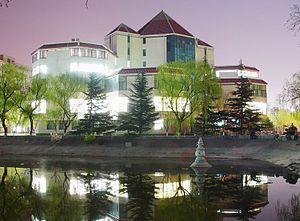
L'université Jiao-tong de Pékin, anciennement université Jiao-tong du Nord, est l'une des plus anciennes universités de Chine. Le campus principal est situé près de Xizhimen, District de Haidian, à Pékin. Le nom abrégé par lequel les locaux se référent à cette université est JiaoDa.